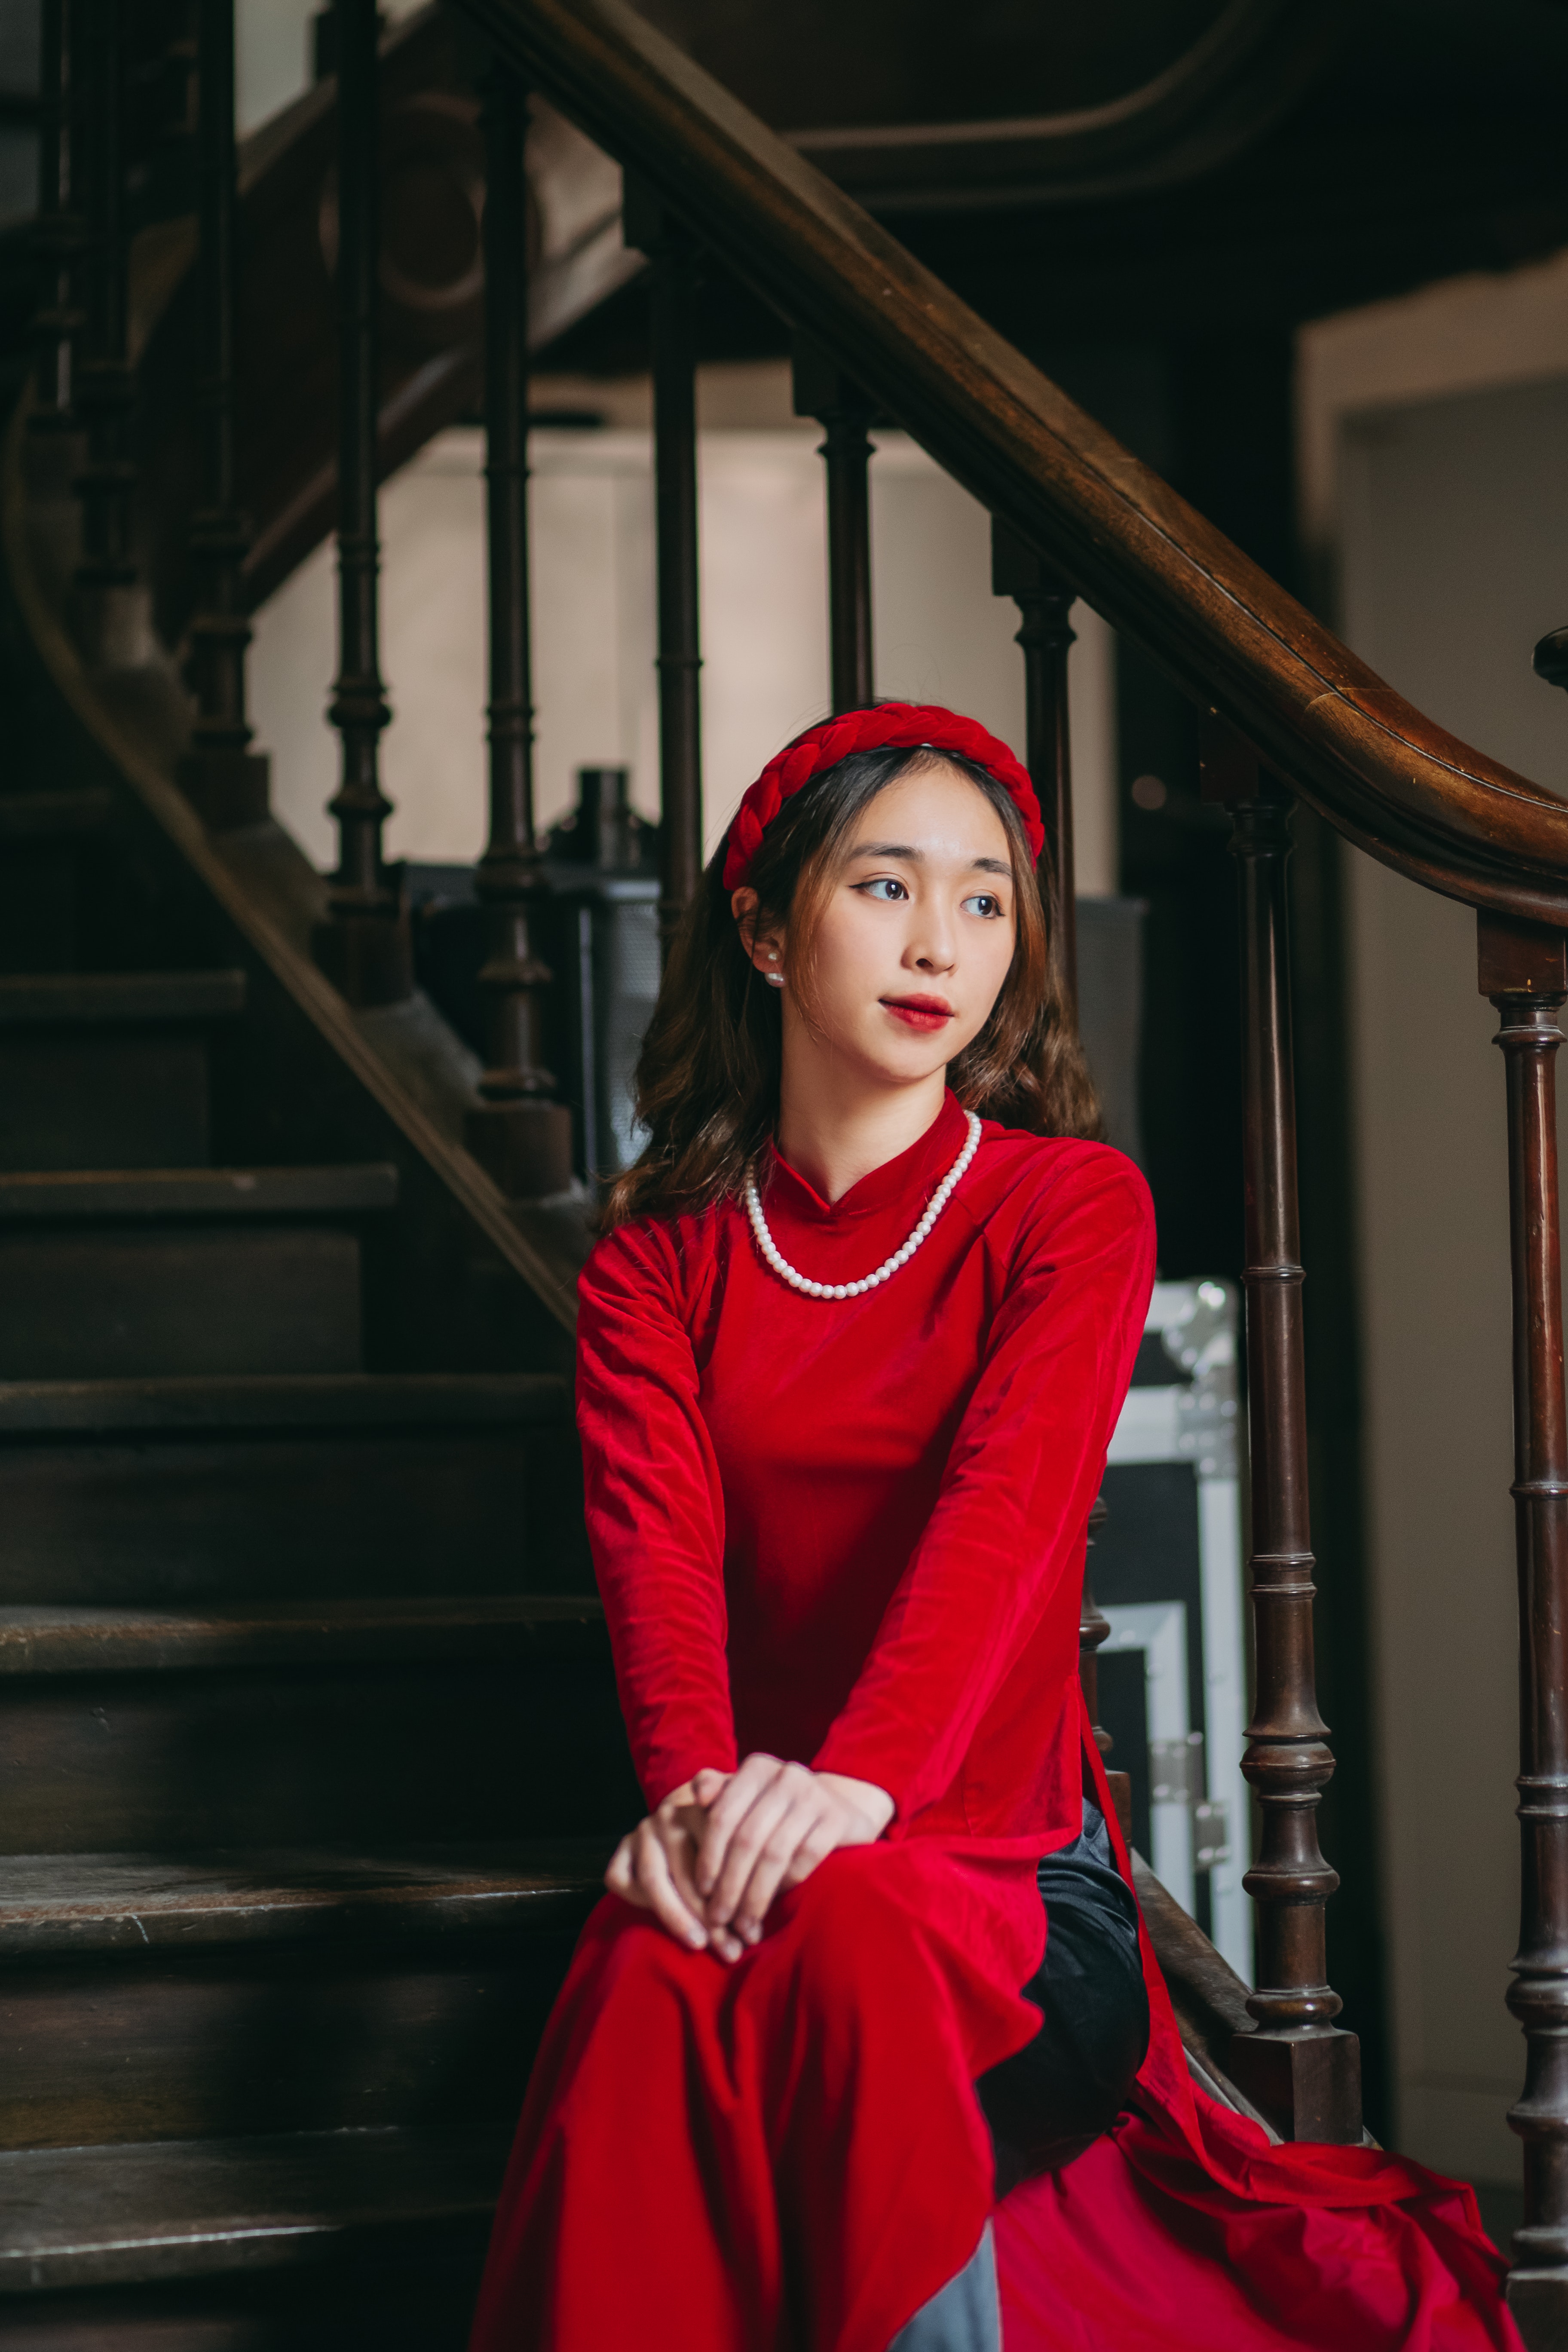
woman, hairstyle, shoulder, fashion, neck, textile, sleeve, flash photography, street fashion, fashion design, black hair, magenta, formal wear, fashion model, long hair, waist, event, jewellery, human leg, carmine, tradition, costume, sitting, stairs, portrait photography, photo shoot, pattern, haute couture, model